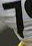
Number: 7